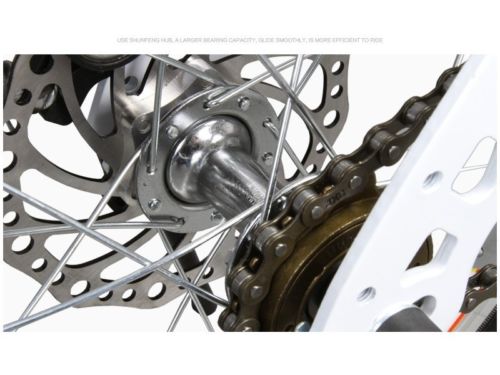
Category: bicycle